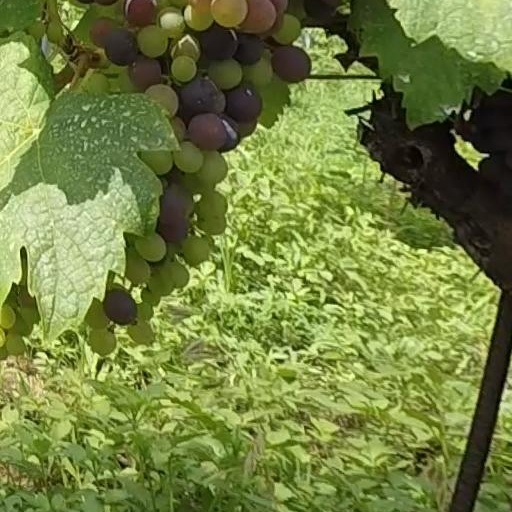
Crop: grape